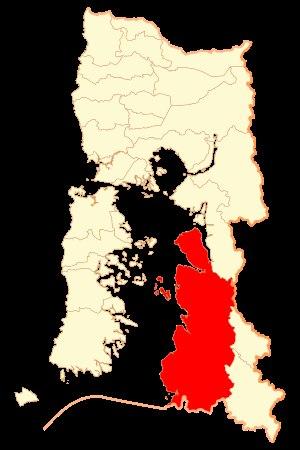
Chaitén est une ville et commune du sud du Chili, capitale de la province de Palena dans la Région des Lacs. Le village proprement dit comptait 4 065 habitants en 2008, et la commune 7 182 habitants en tout répartis sur 8 471 km².